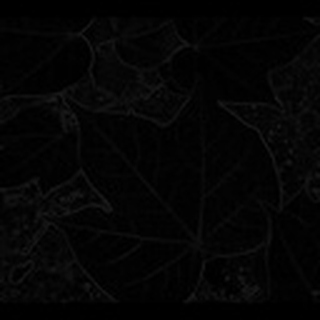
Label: healthy_cotton